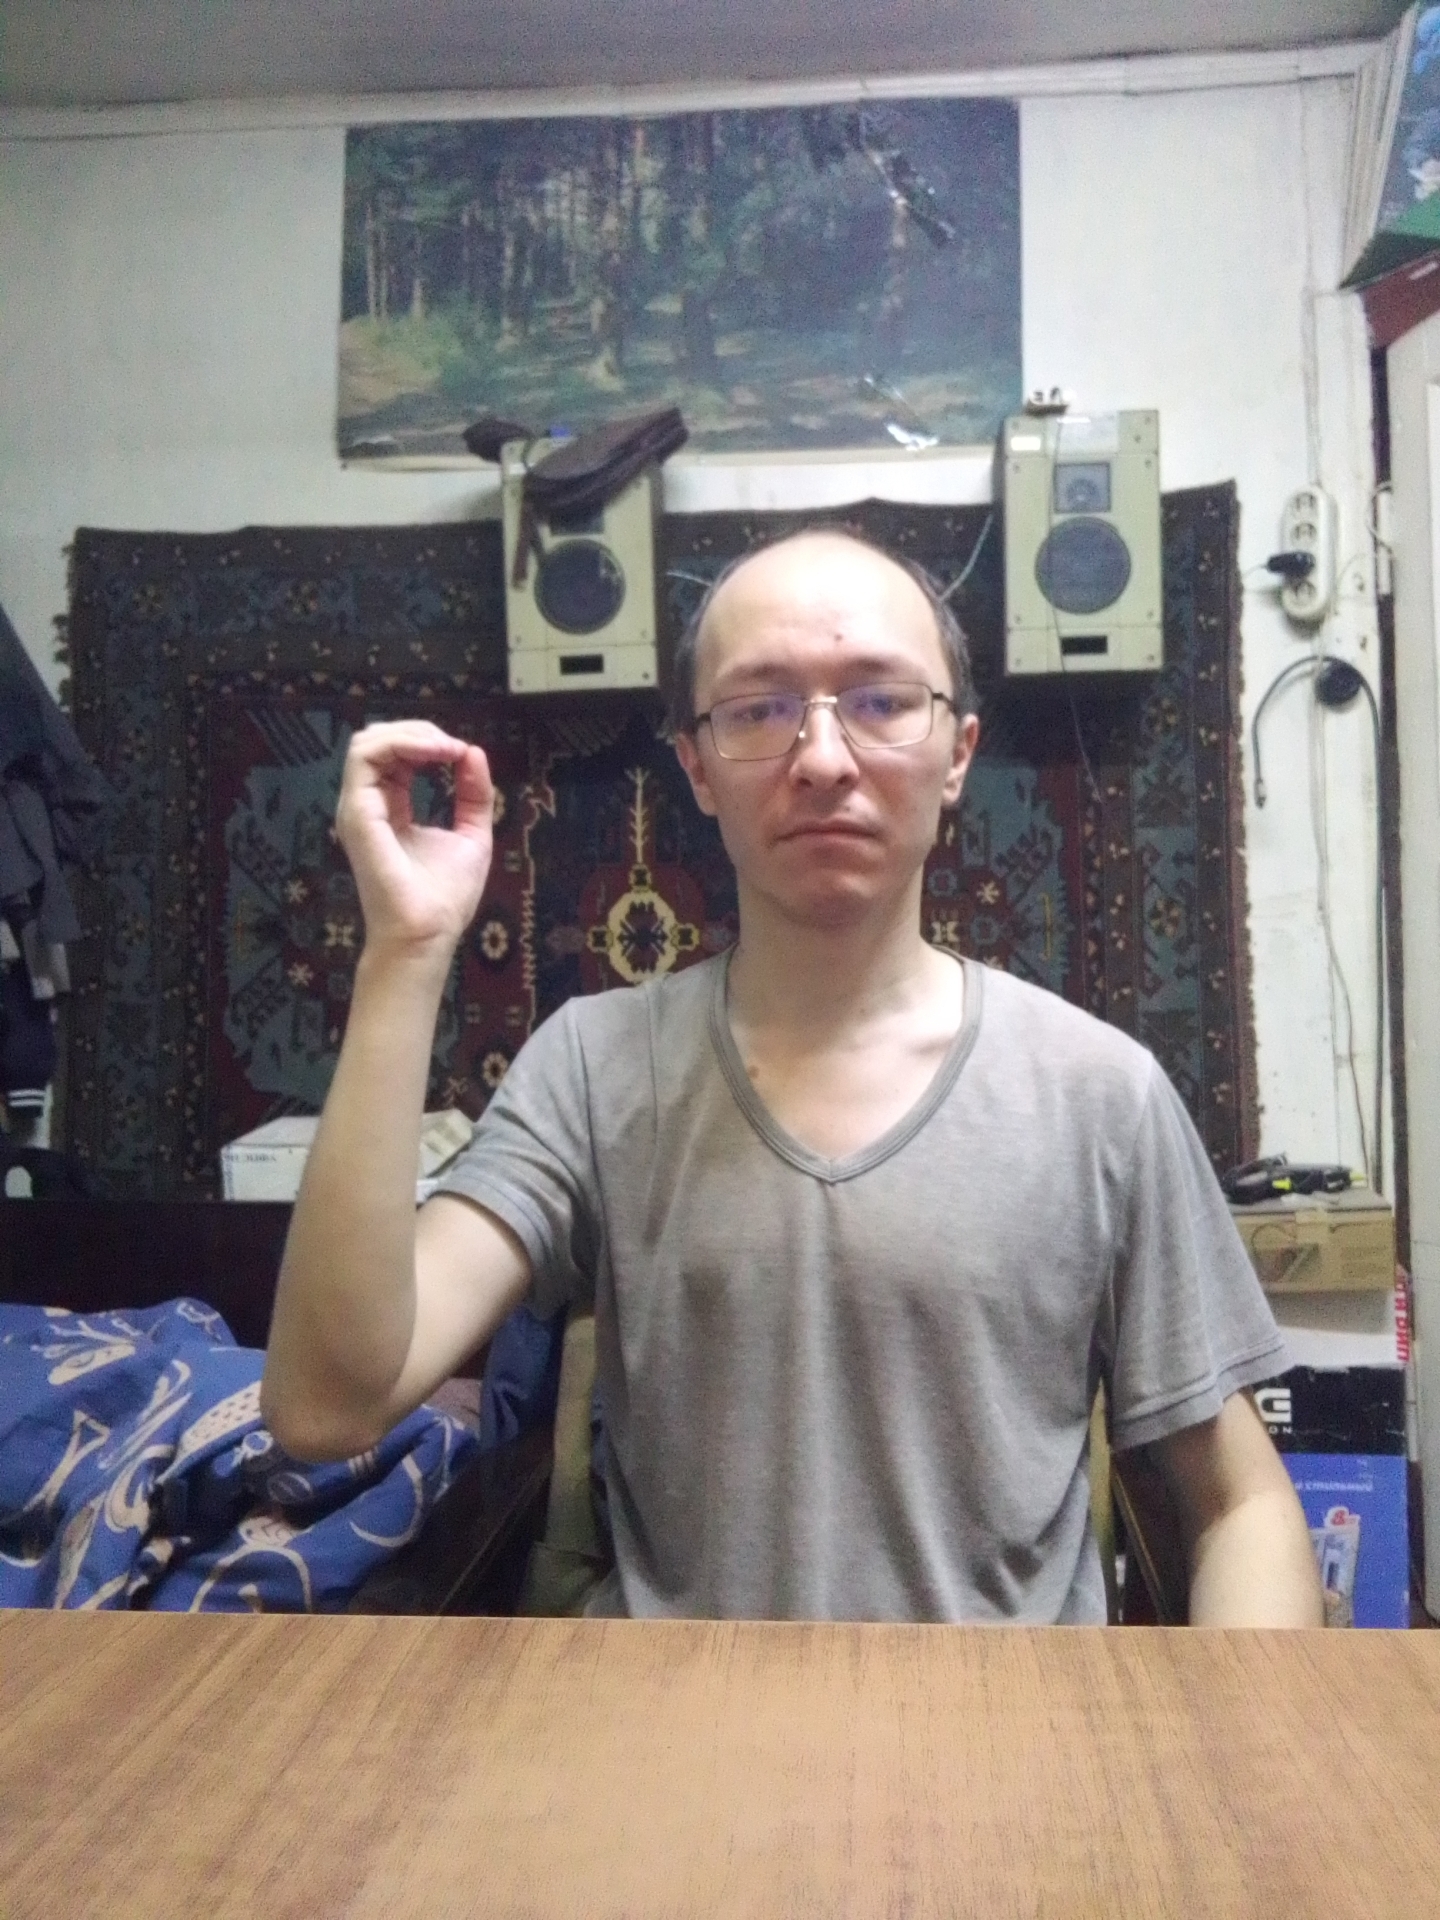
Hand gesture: grip